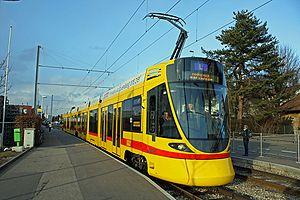
Baselland Transport est une société de transports publics à Bâle, en Suisse.